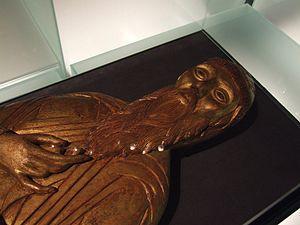
Saint Antoine de Rome ou Antoine le Romain est un saint, vénéré chez les orthodoxes, connu pour avoir fondé le monastère Antoniev de Novgorod.